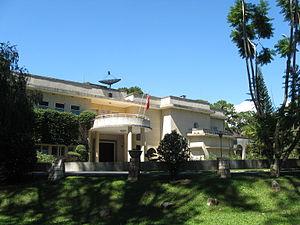
Bảo Đại est le nom d'intronisation du prince Nguyễn Phúc Vĩnh Thụy, fils unique de l'empereur Khải Định, né le 22 octobre 1913 au palais Doan Trang Vien de Huế et mort le 31 juillet 1997 à l'hôpital militaire du Val-de-Grâce à Paris.